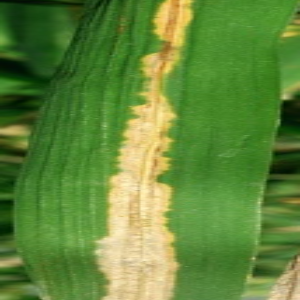
Disease: Bacterialblight